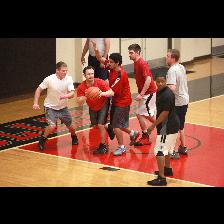
Label: Human